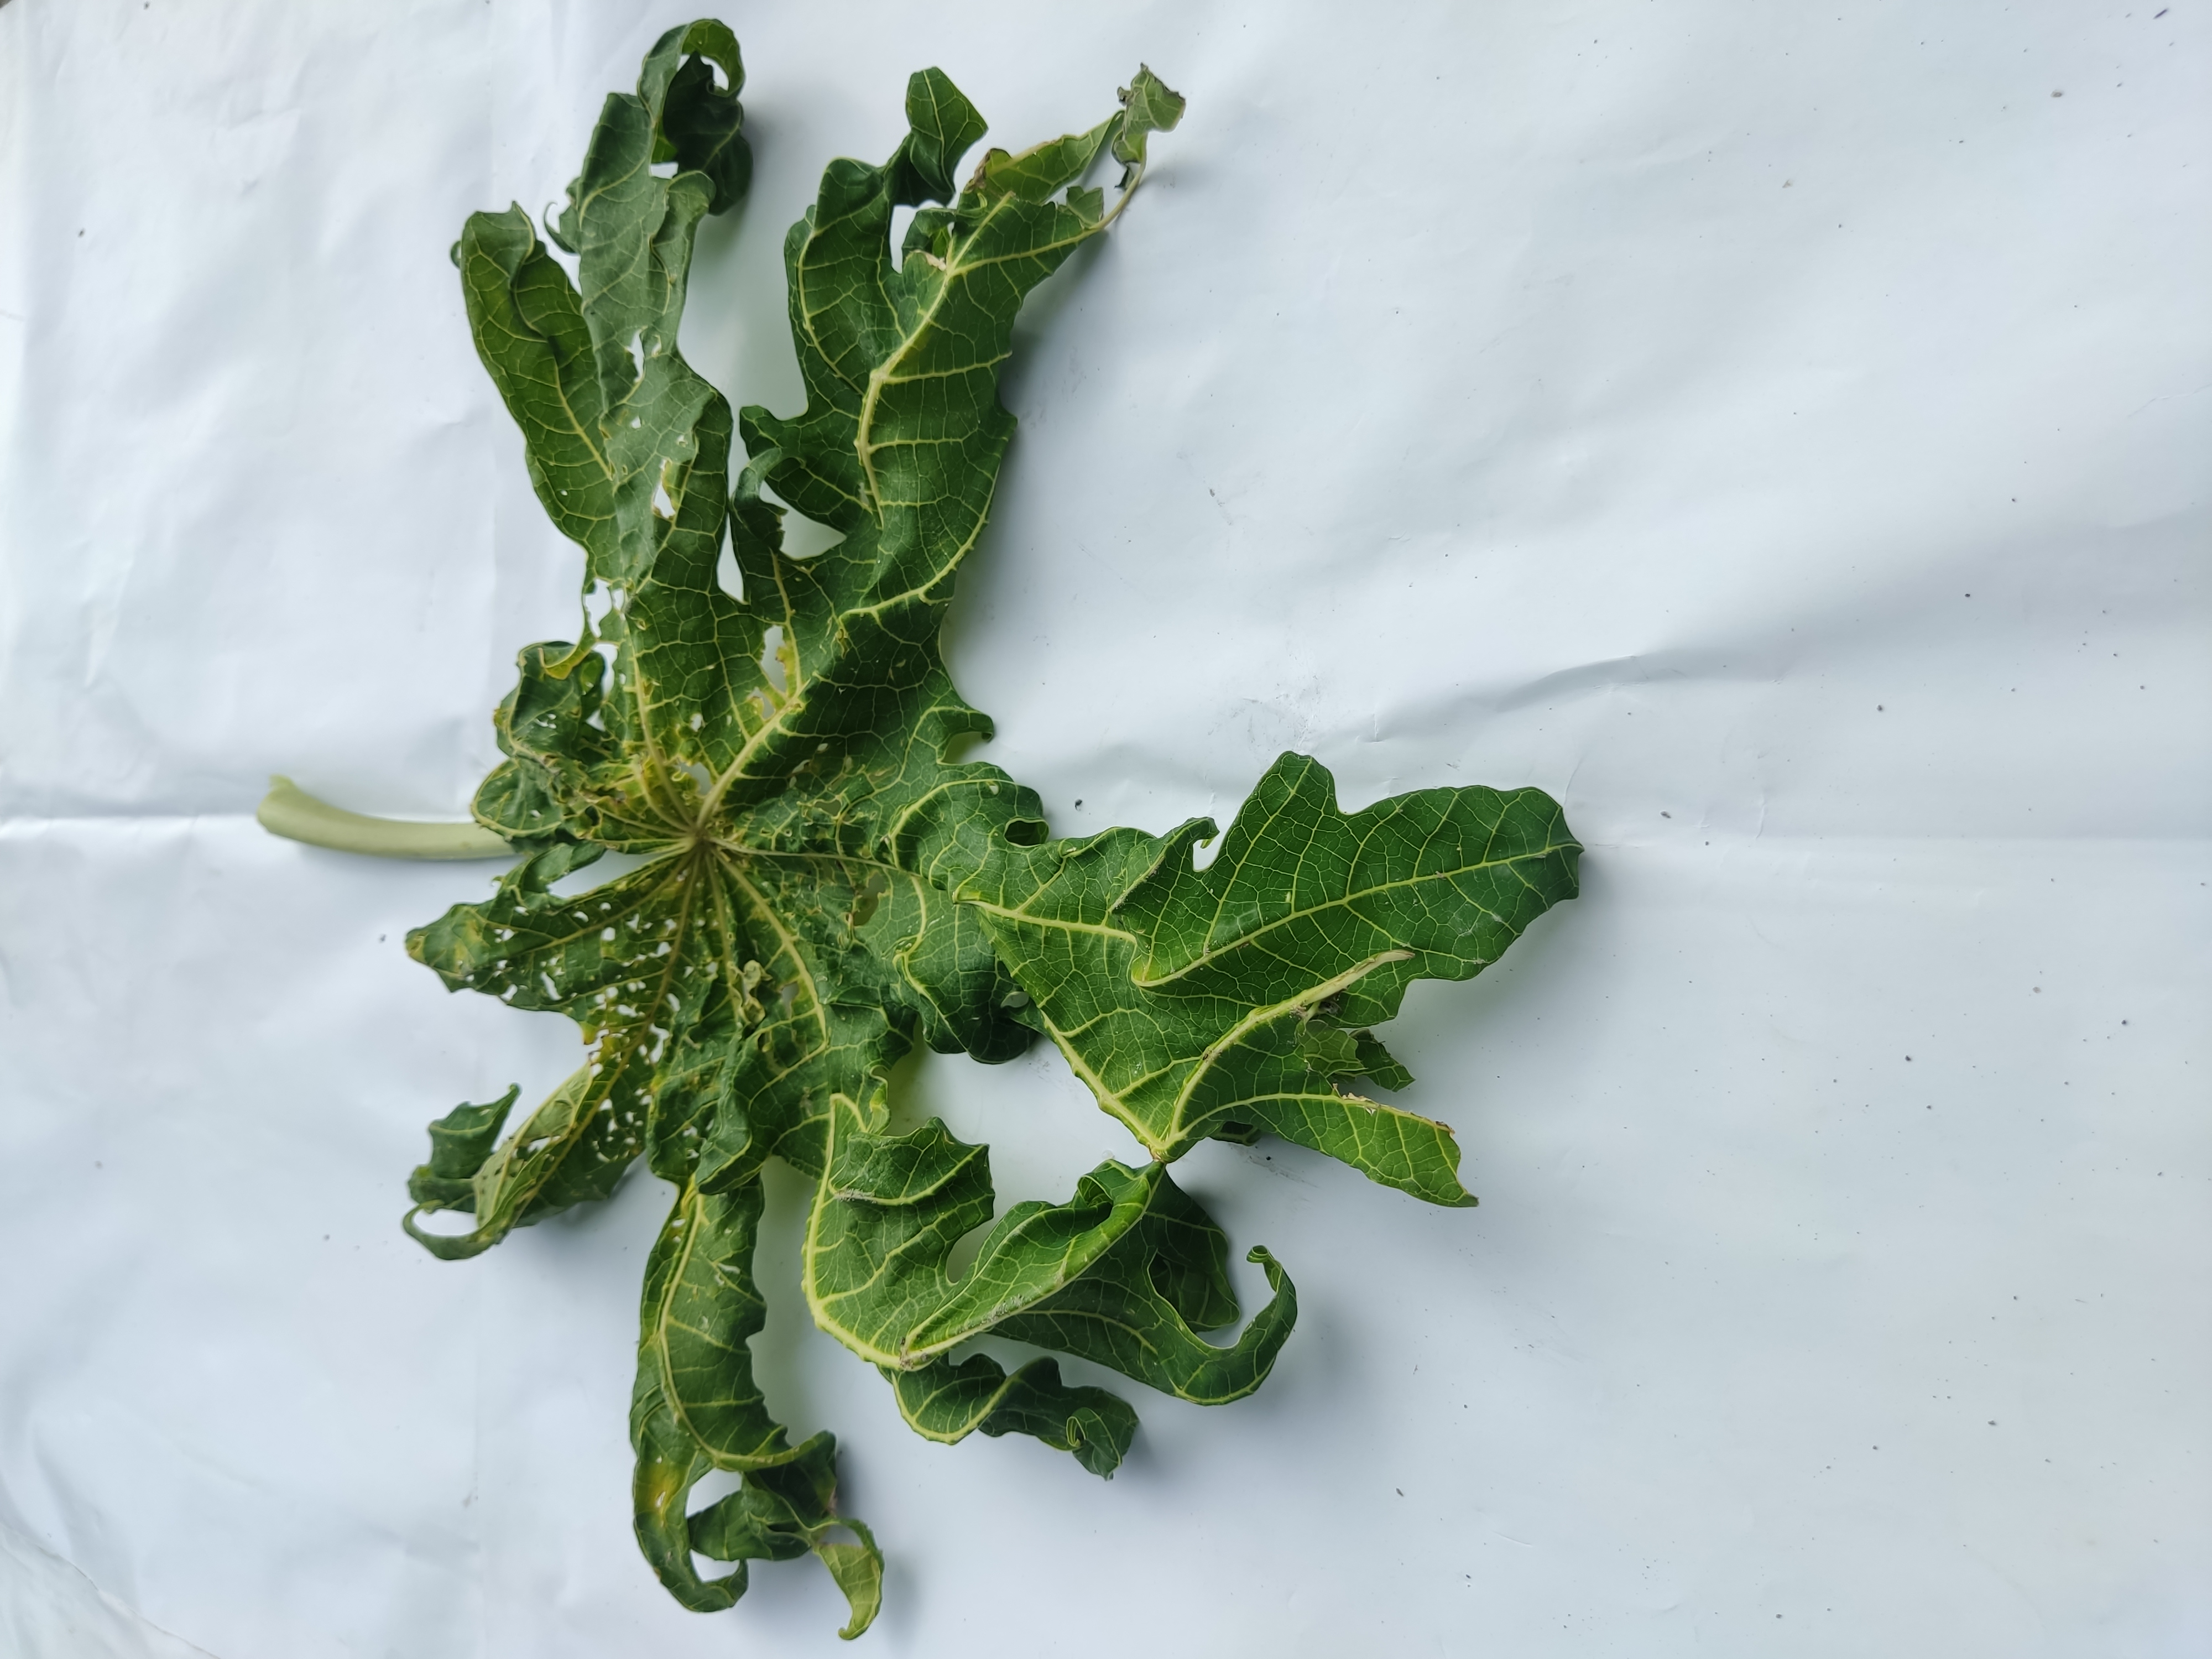
Label: Leaf Curl